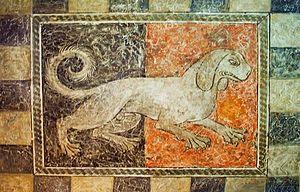
Le talbot est une race de chien d'origine française ou belge aujourd'hui éteinte. C’était une race au pelage presque entièrement blanc, lente, à la gorge profonde, proche du chien de Saint-Hubert.